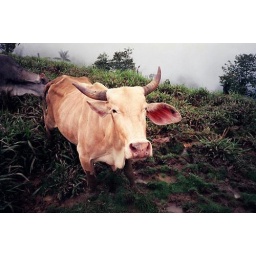
taken in a costa rican cloud forest in 2001.